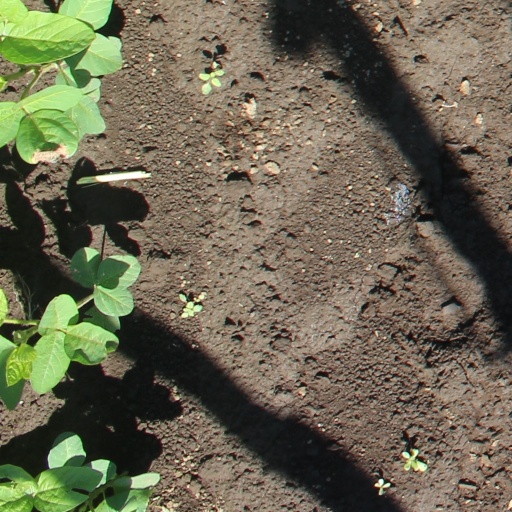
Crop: soybean